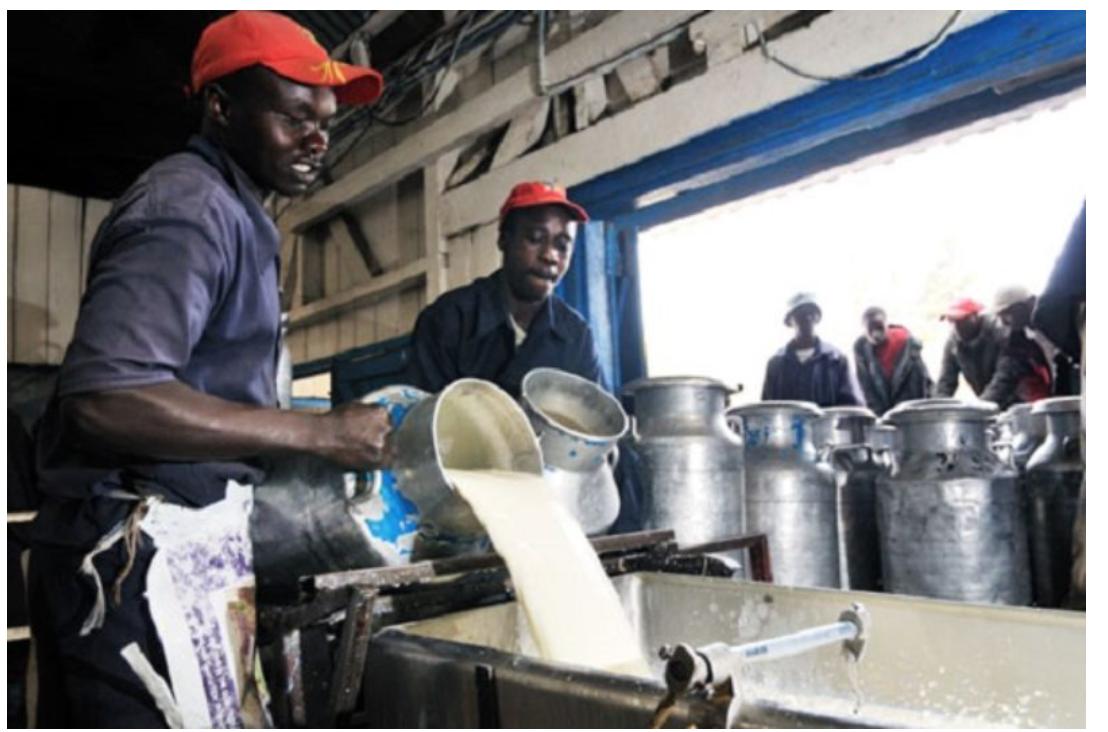
Katika kampuni hili la maziwa, wanaume hao wawili, waliovalia kofia nyekundu , wanamwaga maziwa katika chombo hicho kutoka kwa ndoo za chuma. Wafanyakazi wengine wanaonekana kuangalia kutoka kwa umbali.